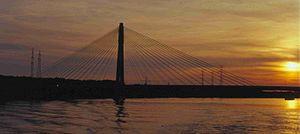
Cette liste contient les ponts présents sur le Danube.